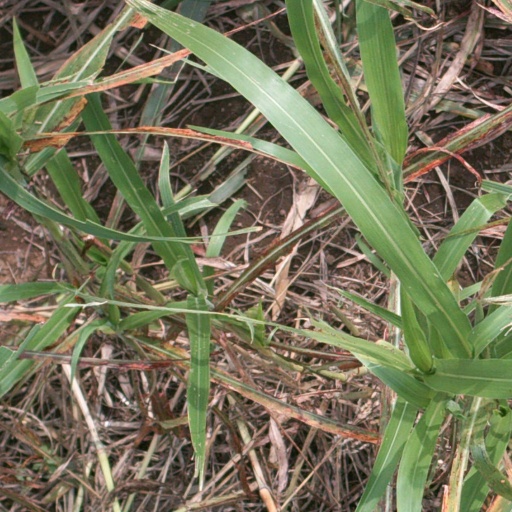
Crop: sorghum